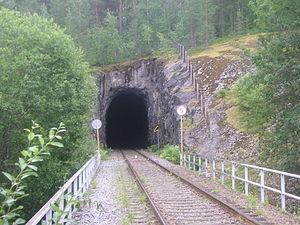
La Voie ferrée Huutokoski–Parikkala est une voie ferroviaire du réseaux de chemin de fer finlandais qui va de Huutokoski à Parikkala.